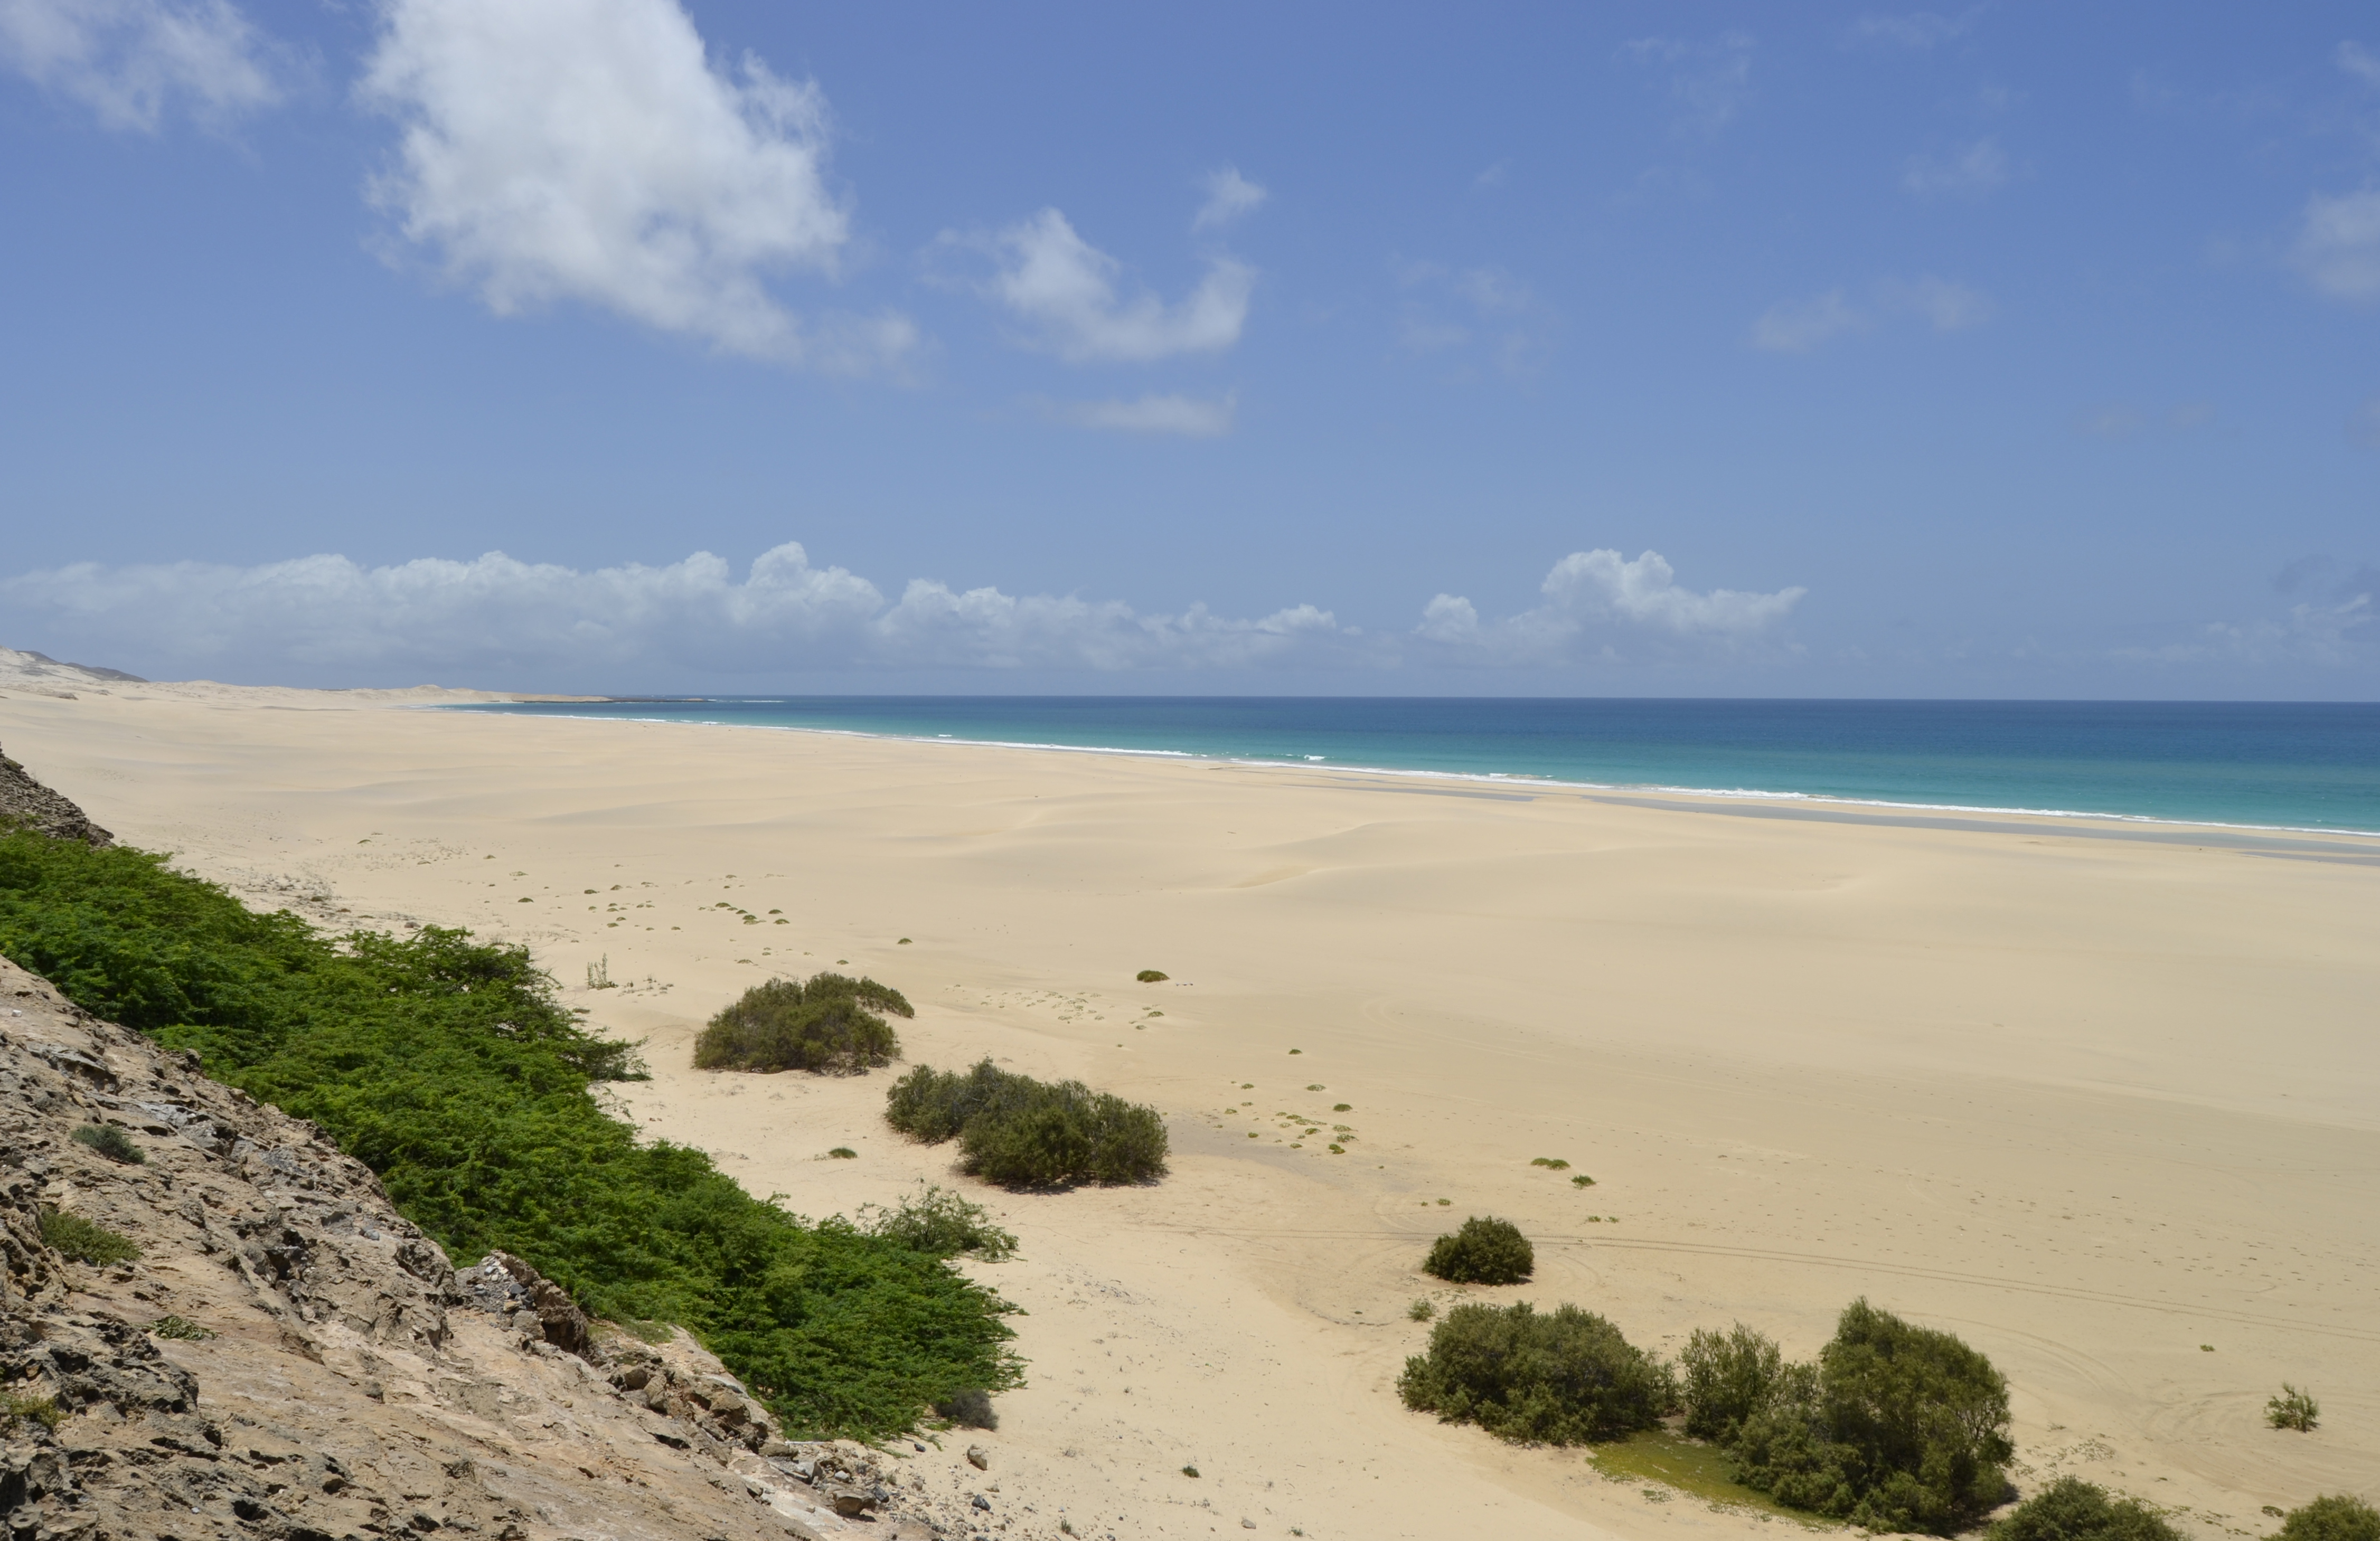
Green Cape, sea, sand, horizon, body of water, beach, coast, shore, sky, water, ocean, coastal and oceanic landforms, natural environment, natural landscape, tropics, bay, cloud, vacation, tourism, caribbean, summer, headland, promontory, landscape, calm, geology, rock, cay, bight, island, photography, terrain, wave, inlet, hill, bank, national park, wind wave, aeolian landform, cumulus, holiday, lagoon, cape, channel